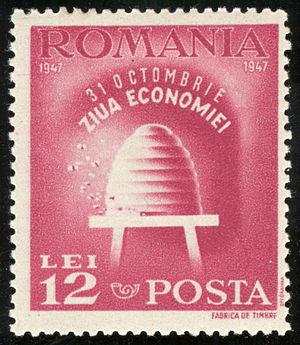
Ceci est une introduction à l'histoire postale et philatélique de la Roumanie.